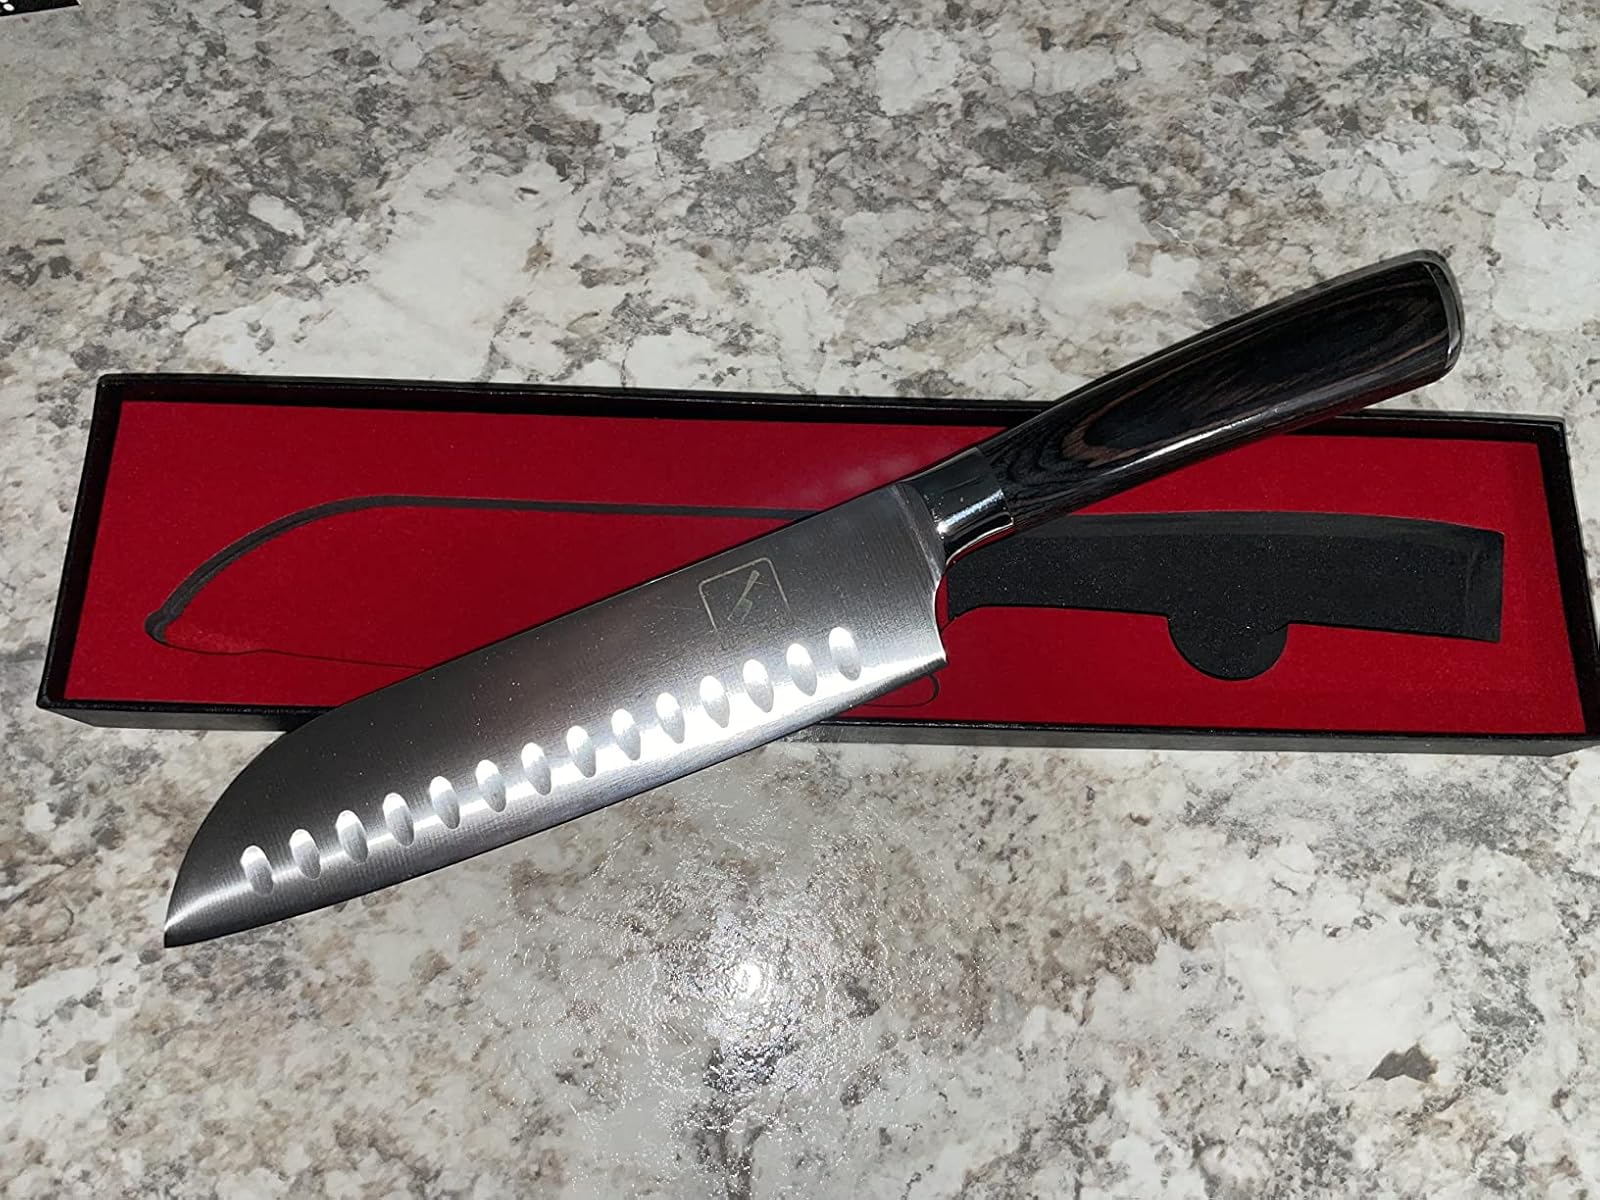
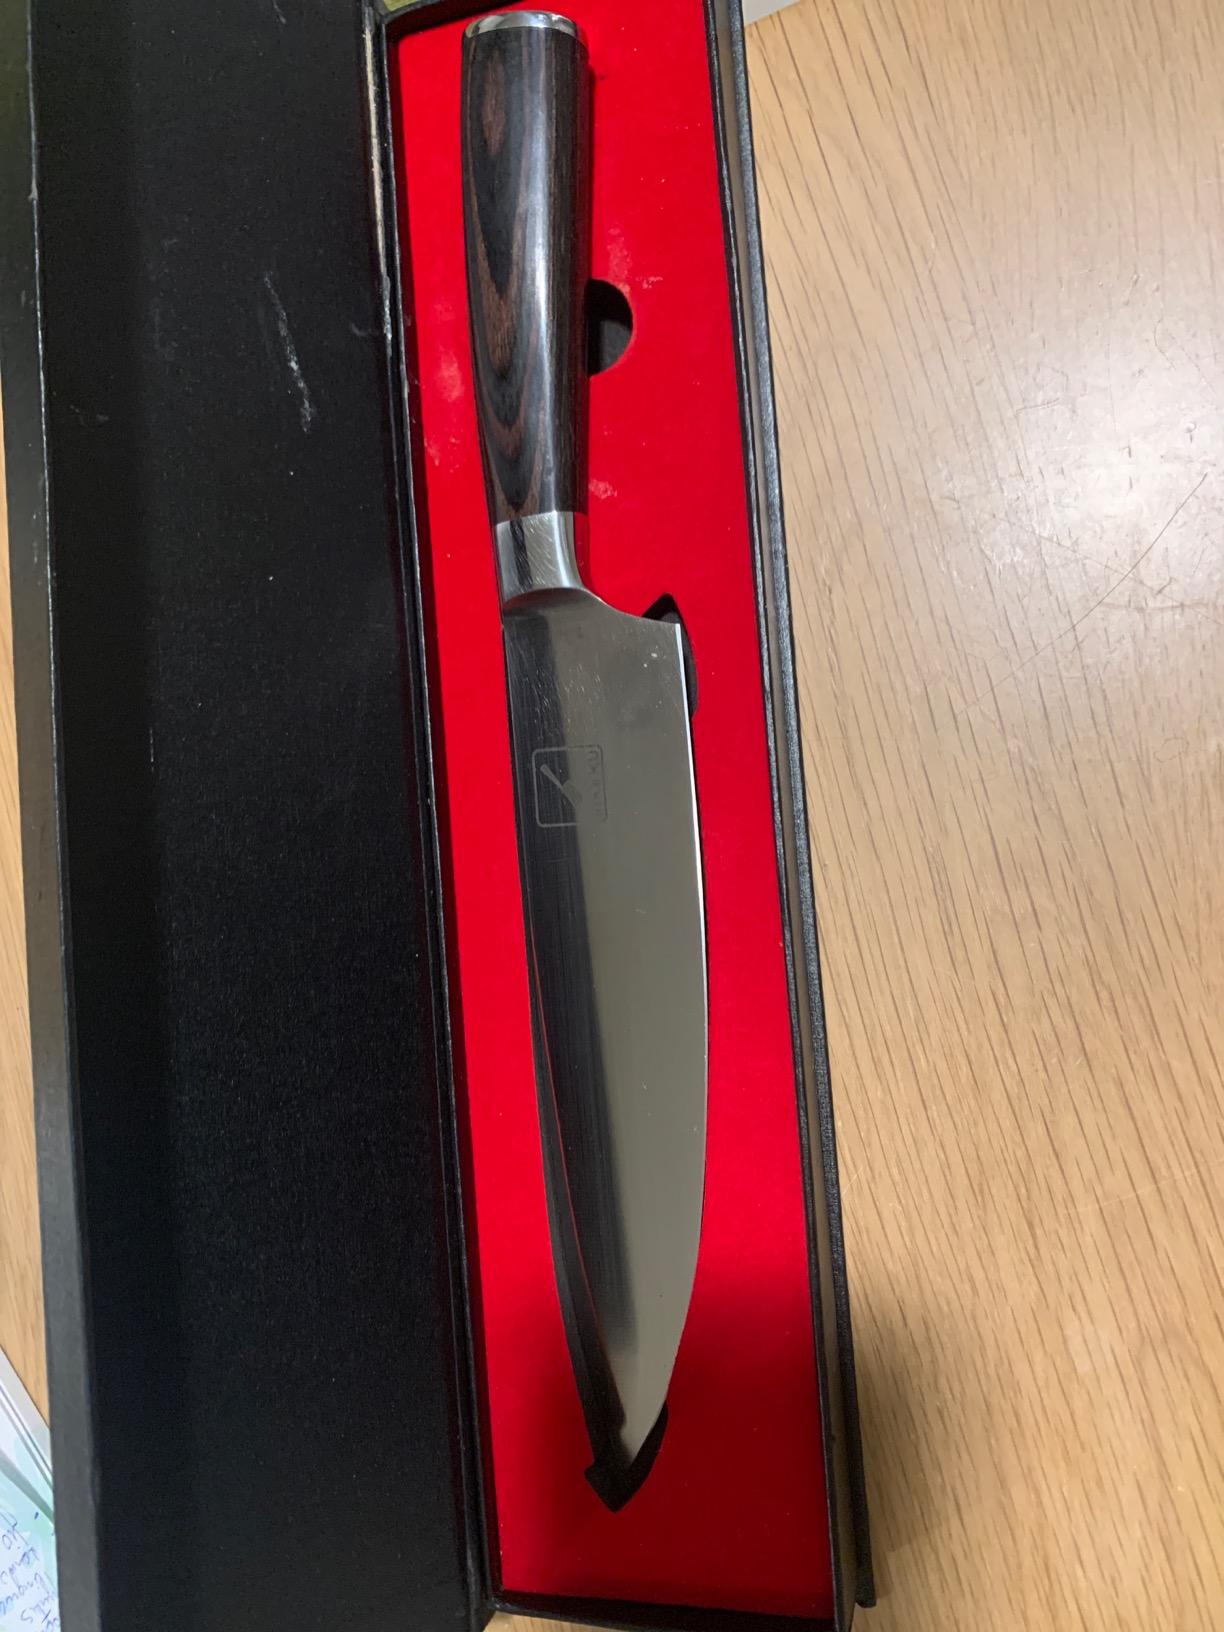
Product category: items_knife
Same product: no